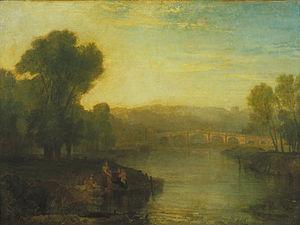
Richmond Hill est une colline de Richmond, en banlieue de Londres.